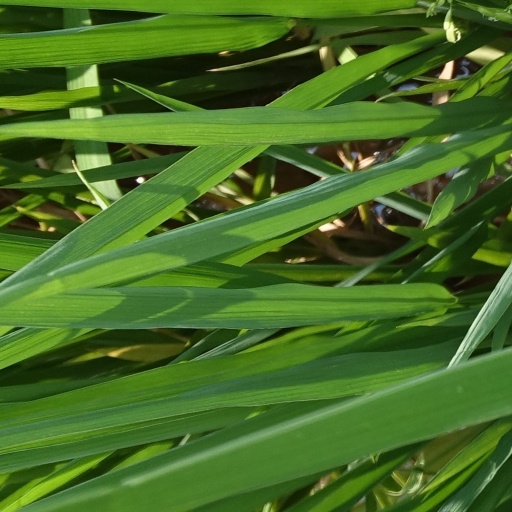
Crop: rice